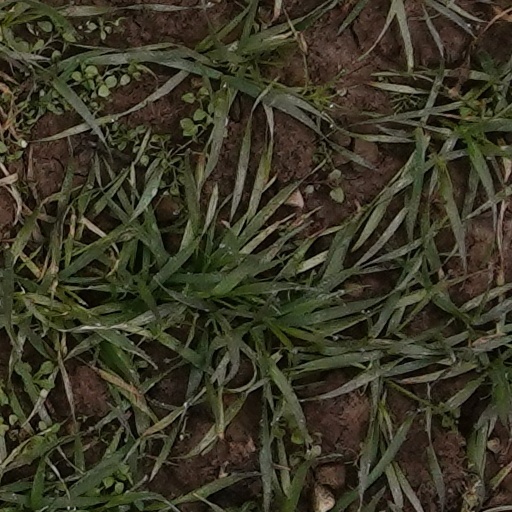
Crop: wheat